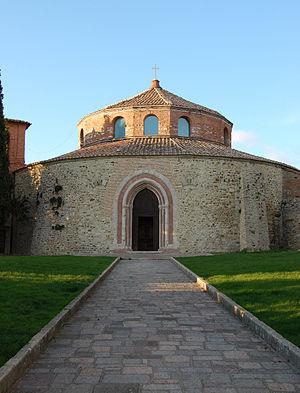
Le VIᵉ siècle en Occident voit la mise en place de l'« occident chrétien ».
L'église San Angelo, est un édifice religieux datant des Vᵉ et VIᵉ siècles qui se trouve sur un des points culminants de la ville de Pérouse en Ombrie.
Pérouse est une ville italienne, chef-lieu de la province du même nom et capitale de la région Ombrie. La ville est notamment célèbre pour son université, qui est l'une des plus anciennes universités d'Europe.